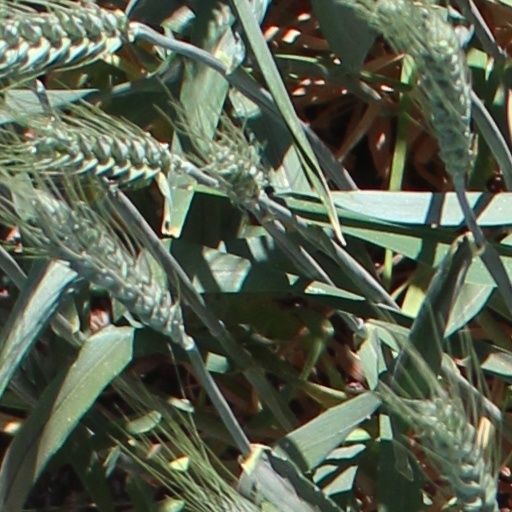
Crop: wheat